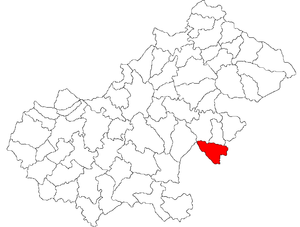
Bârsău est une commune roumaine du județ de Satu Mare, dans la région historique de Transylvanie et dans la région de développement du Nord-ouest.